United States Capitol cornerstone laying

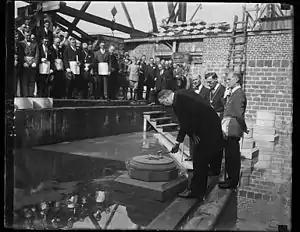
The Right Rev. James E. Freeman, Bishop of Washington, lays the cornerstone to the National Cathedral with the Washington gavel in 1929

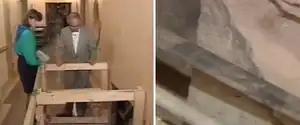
Left: George White gestures at the cornerstone at an open excavation site in 1993. Right: The cornerstone to which White is pointing.

The apron and sash worn by George Washington during the cornerstone laying were, according to popular belief, embroidered several years earlier by the Marquise de La Fayette and gifted to Washington. Contemporary research indicates this may not be the case. The apron is currently owned by the Masonic Grand Lodge of Pennsylvania.